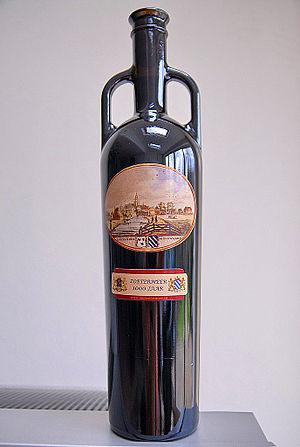
Cuvée du millénaire de Zoetermeer millésime 2007
La viticulture aux Pays-Bas est attestée dès le haut Moyen Âge. Elle atteint son apogée au cours des XIVᵉ et XVᵉ siècle. Puis elle se mit à décliner à partir de la fin du XVIᵉ siècle avant d'être anéantie par le phylloxéra. Elle a, à nouveau, été développée dans les années 1970 et est devenue un fort secteur de croissance de l'agriculture néerlandaise.